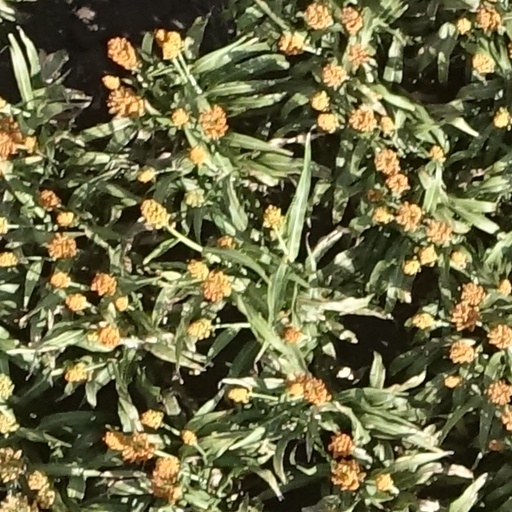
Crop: sorghum